Kaimana

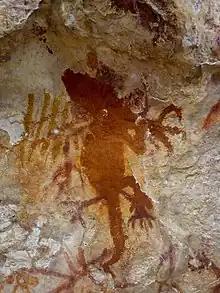
Kaimana lizard rock art

Many ancient rock art can be found in this district, from Mai Mai cliff drawings, Omborecena, Memnemba, Memnemnambe, and Tumberawasi sites in Kampung Mai Mai, Bitsjari cape drawings in Kampung Marsi, Werfora sites (I to IV) in Kampung Namatota, and Kamaka lake drawings.